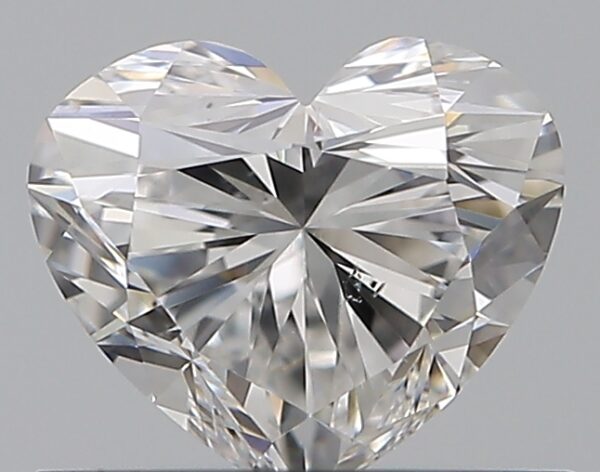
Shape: heart
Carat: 0.59
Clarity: VS2
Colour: E
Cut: VG
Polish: EX
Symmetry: VG
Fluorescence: N
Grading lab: GIA
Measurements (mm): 5.01 x 5.78 x 3.51